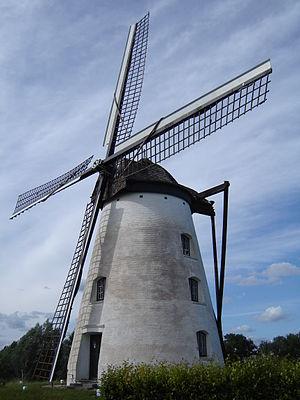
Cette page regroupe l'ensemble des monuments classés de la ville de Brakel.